Carlos Valderrama

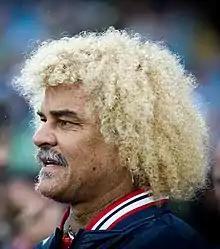
Valderrama in 2016

Carlos Alberto Valderrama Palacio (born 2 September 1961), also known as "El Pibe" ("The Kid"), is a Colombian former professional footballer and sports commentator for Fútbol de Primera, who played as an attacking midfielder. Valderrama is considered by many to be one of the greatest South American players in history and one of the best players of his era. In 2004, he was named by Pelé in the FIFA 100 list of the world's greatest living players.